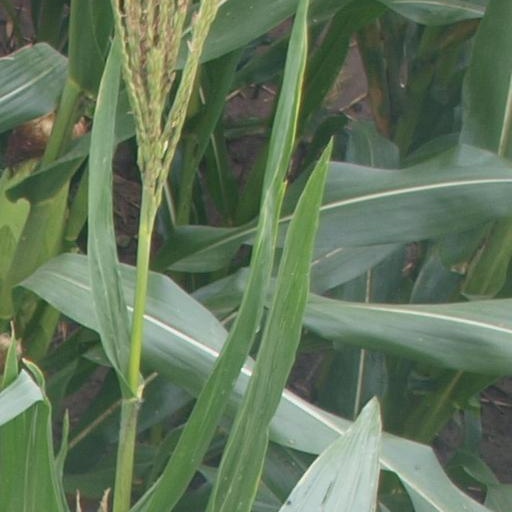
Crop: maize; corn